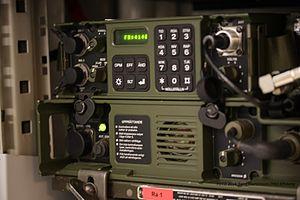
Stridsvagn signifie simplement en suédois « char de combat ». Le Stridsvagn 122 est la deuxième version du char d'assaut d'origine allemande Léopard 2 achetée par l'armée suédoise. Celle-ci, qui possédait déjà 160 chars Léopard 2 A4 sous la dénomination Stridsvagn 121, a acheté 120 Stridsvagn 122, basés sur le Léopard 2 Improved, tous livrés.